The Seven Ballerinas

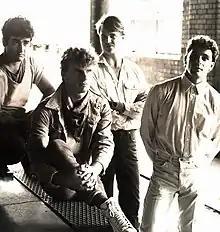
The Seven Ballerinas, February 1982; from left to right, Mario Spina, John Smethurst, Michael Palmer, and John Hippocrates.

The Seven Ballerinas are an Australian indie rock band from the Gold Coast, Queensland, active from 1981 to 1984. They are a significant contributor to the alternative rock music scene on the Gold Coast, Brisbane and Sydney, being one of the first bands from the Gold Coast to perform original material to audiences Australia wide. Their early work received recognition by independent radio stations in Brisbane and Sydney, notably 4ZZZ and 2JJ. As their influence grew, commercial FM radio also played the Ballerinas, as evidenced by their inclusion on Triple M Brisbane's Volume 1 compilation Homegrown LP of local South East Queensland bands in 1982. The original members of the Seven Ballerinas included John Smethurst (vocals and guitar, formerly of Ratpak), Michael Palmer (guitar, formerly of The Strand), Mario Spina (bass, formerly of Ratpak), Nigel Baker (keyboards, formerly of Ratpak) and Billy Pommer Jr (drums). Nigel Baker left the band in 1981. John Hippocrates replaced Billy Pommer Jr on drums in 1981.